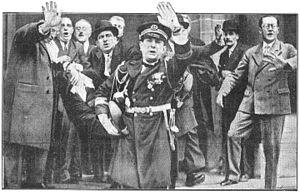
""Le président de la République est transporté dans son automobile""."
Cette page concerne l'année 1932 du calendrier grégorien.
Joseph Athanase Doumer, dit Paul Doumer, né le 22 mars 1857 à Aurillac et mort assassiné le 7 mai 1932 à Paris, est un homme d'État français. Il est président de la République du 13 juin 1931 au 7 mai 1932.
Jules Le Bigot est un amiral français, né le 14 août 1883 à Saint-Brieuc et mort le 13 mars 1965 à Paris.
L'assassinat de Paul Doumer, 14ᵉ président de la République française, est perpétré le 6 mai 1932 à l'hôtel Salomon de Rothschild, à Paris. Le président meurt le lendemain matin, à l'aube, des suites de ses blessures. Son assassin, Pavel Gorgoulov dit Paul Gorgulov, un immigré fascisant, est condamné à mort et exécuté.